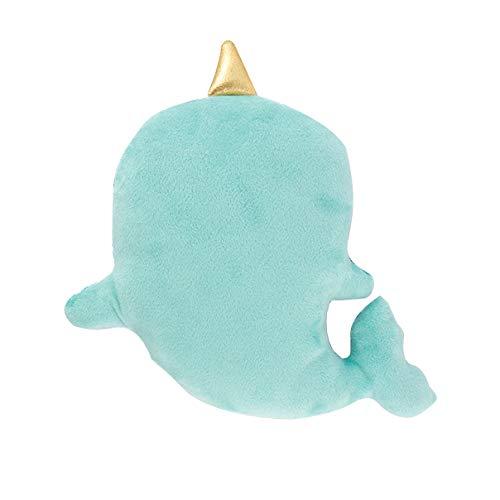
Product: Fashion Angels Magic Sequin Narwhal Decorative Plush (77385) Narwhal Stuffed Animal with Reversible Sequins
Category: Toys & Games | Stuffed Animals & Plush Toys | Stuffed Animals & Teddy Bears
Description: Add A Little Magic To Your Life with this must-have plush Narwhal.
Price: $7.99
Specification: ProductDimensions:9.5x8x2.5inches|ItemWeight:3.2ounces|ShippingWeight:3.2ounces(Viewshippingratesandpolicies)|Manufacturer:FashionAngels|ASIN:B07JLBRKJG|Itemmodelnumber:77385